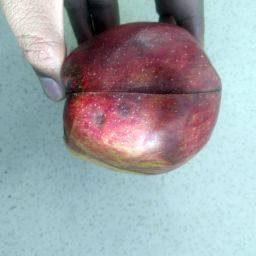
Fruit: Apple
Quality: Bad